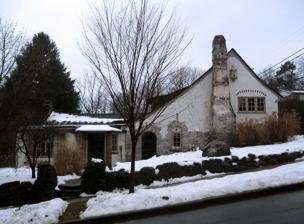
Building: Camelot (State College, Pennsylvania)
Country: United States of America
Year built: 1922
Historic house in Pennsylvania, United States United States historic place Camelot U.S. National Register of Historic Places The house in 2013 Location in Pennsylvania Show map of Pennsylvania Location in United States Show map of the United States Location 520 S. Fraser St., State College, Pennsylvania Coordinates 40°47′20″N 77°51′29″W / 40.78889°N 77.85806°W / 40.78889; -77.85806 Area 0.3 acres (0.12 ha) Built 1922 Built by John Hoy Architect David A. Campbell Architectural style "English Wayside" style NRHP reference No. 79002192 Added to NRHP April 26, 1979 Camelot is a historic home located at State College , Centre County, Pennsylvania . It was built starting in 1922, and is a two-story rambling frame dwelling, covered with stucco and dressed in limestone .  It features a roof that consists of a series of five main interconnecting gables with gable overhang.  The house has a whimsical character and its setting suggests a scene from the English countryside. It was added to the National Register of Historic Places in 1979. References Wikimedia Commons has media related to Camelot (State College, Pennsylvania) .